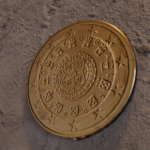
Coin value: 10cents
Country: pt
Edition: standard